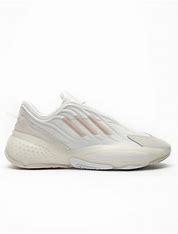
Brand: Adidas
Model: Ozrah